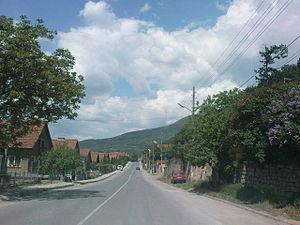
Iskretz est un village de la Bulgarie occidentale, dépendant de la région de Sofia et de la municipalité de Svogué. Il compte une population de 2 052 habitants.